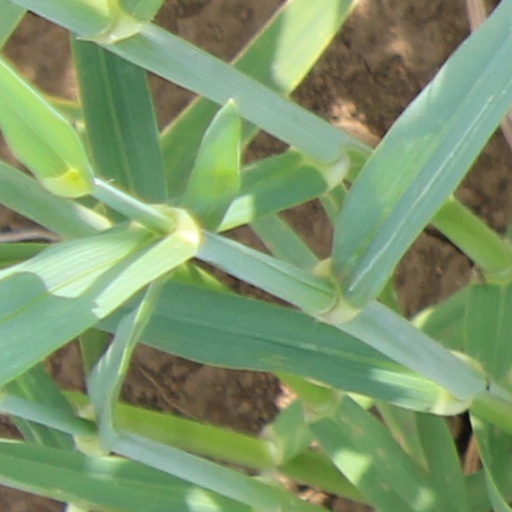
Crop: wheat